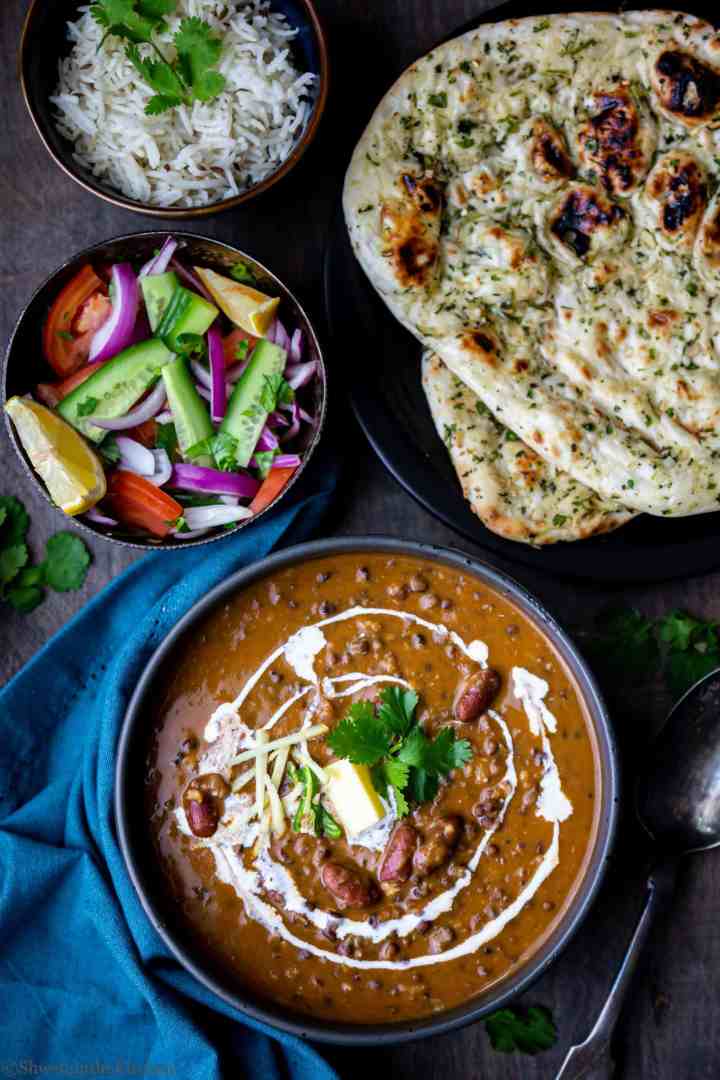
Dish: dal_makhani